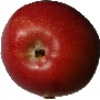
Label: braeburn_apple